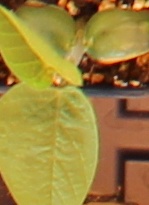
Label: Soybean